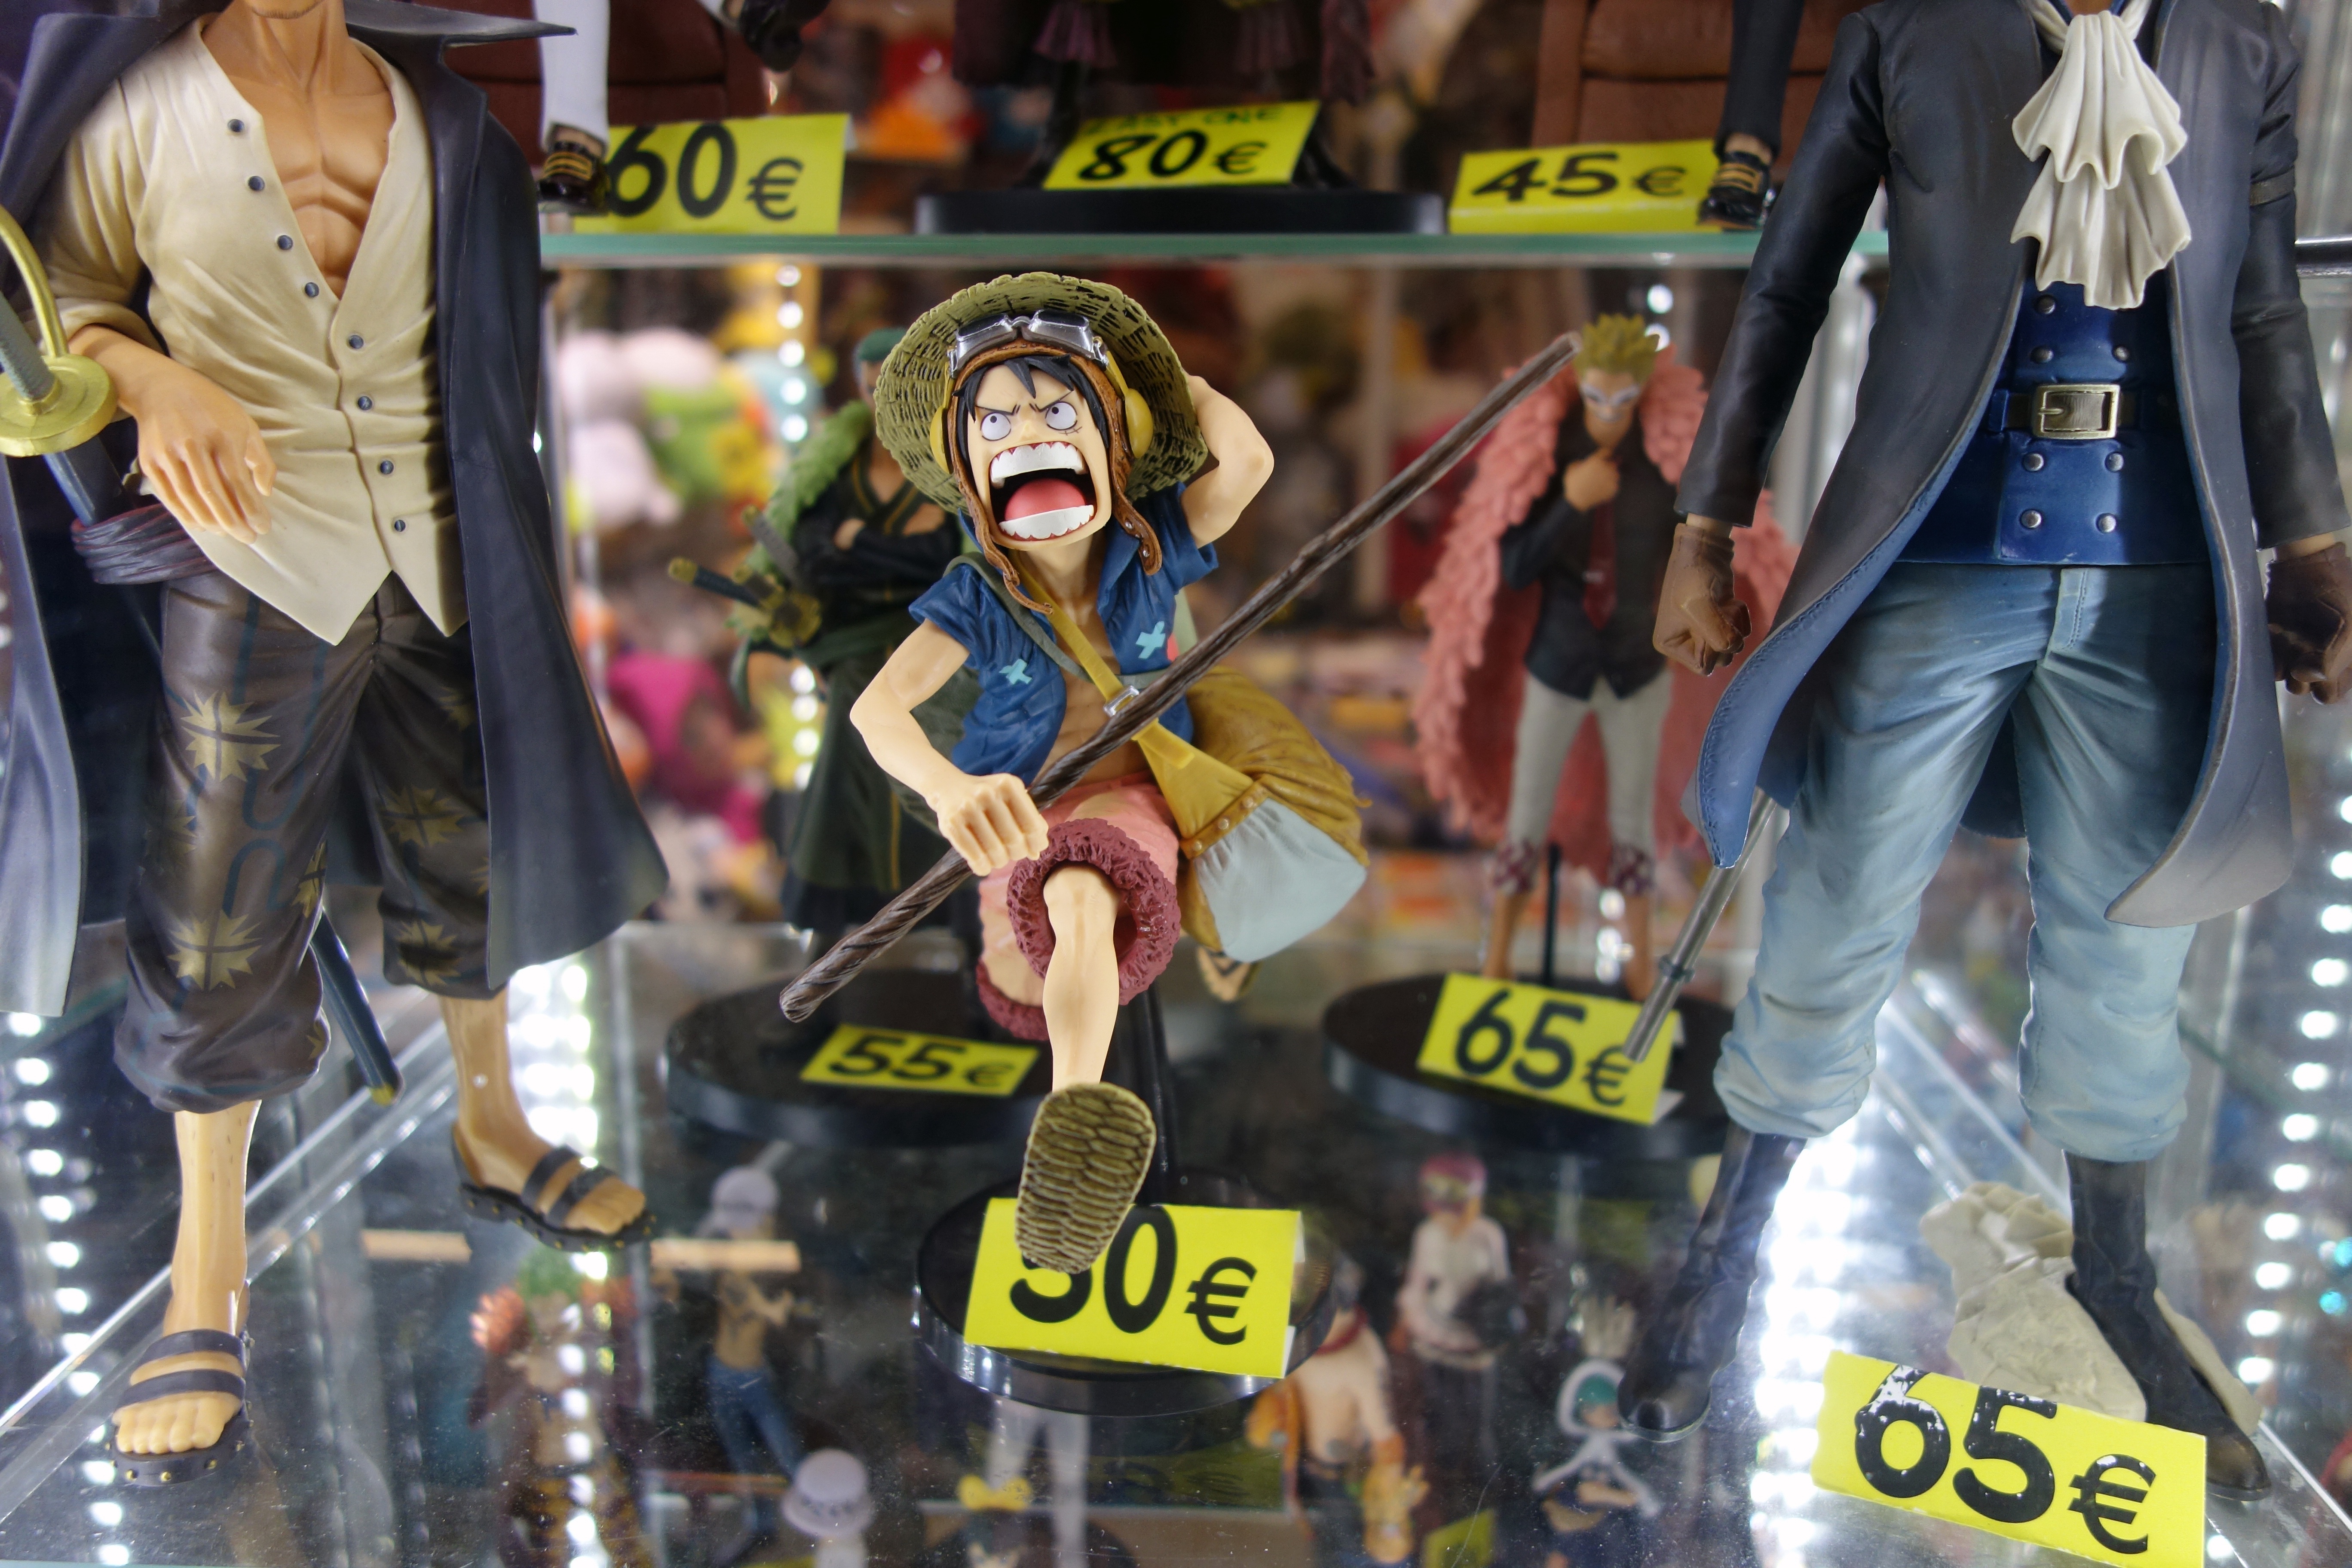
colorful, fig, cosplay, fantasy, pretty, nerd, event, action figure, stature, games, anime, comic, comiccon, comics, collect, manga, convention, japantag, collector's item, gamescom, anime figures, pvc stature, pcv, one piece, ruffy